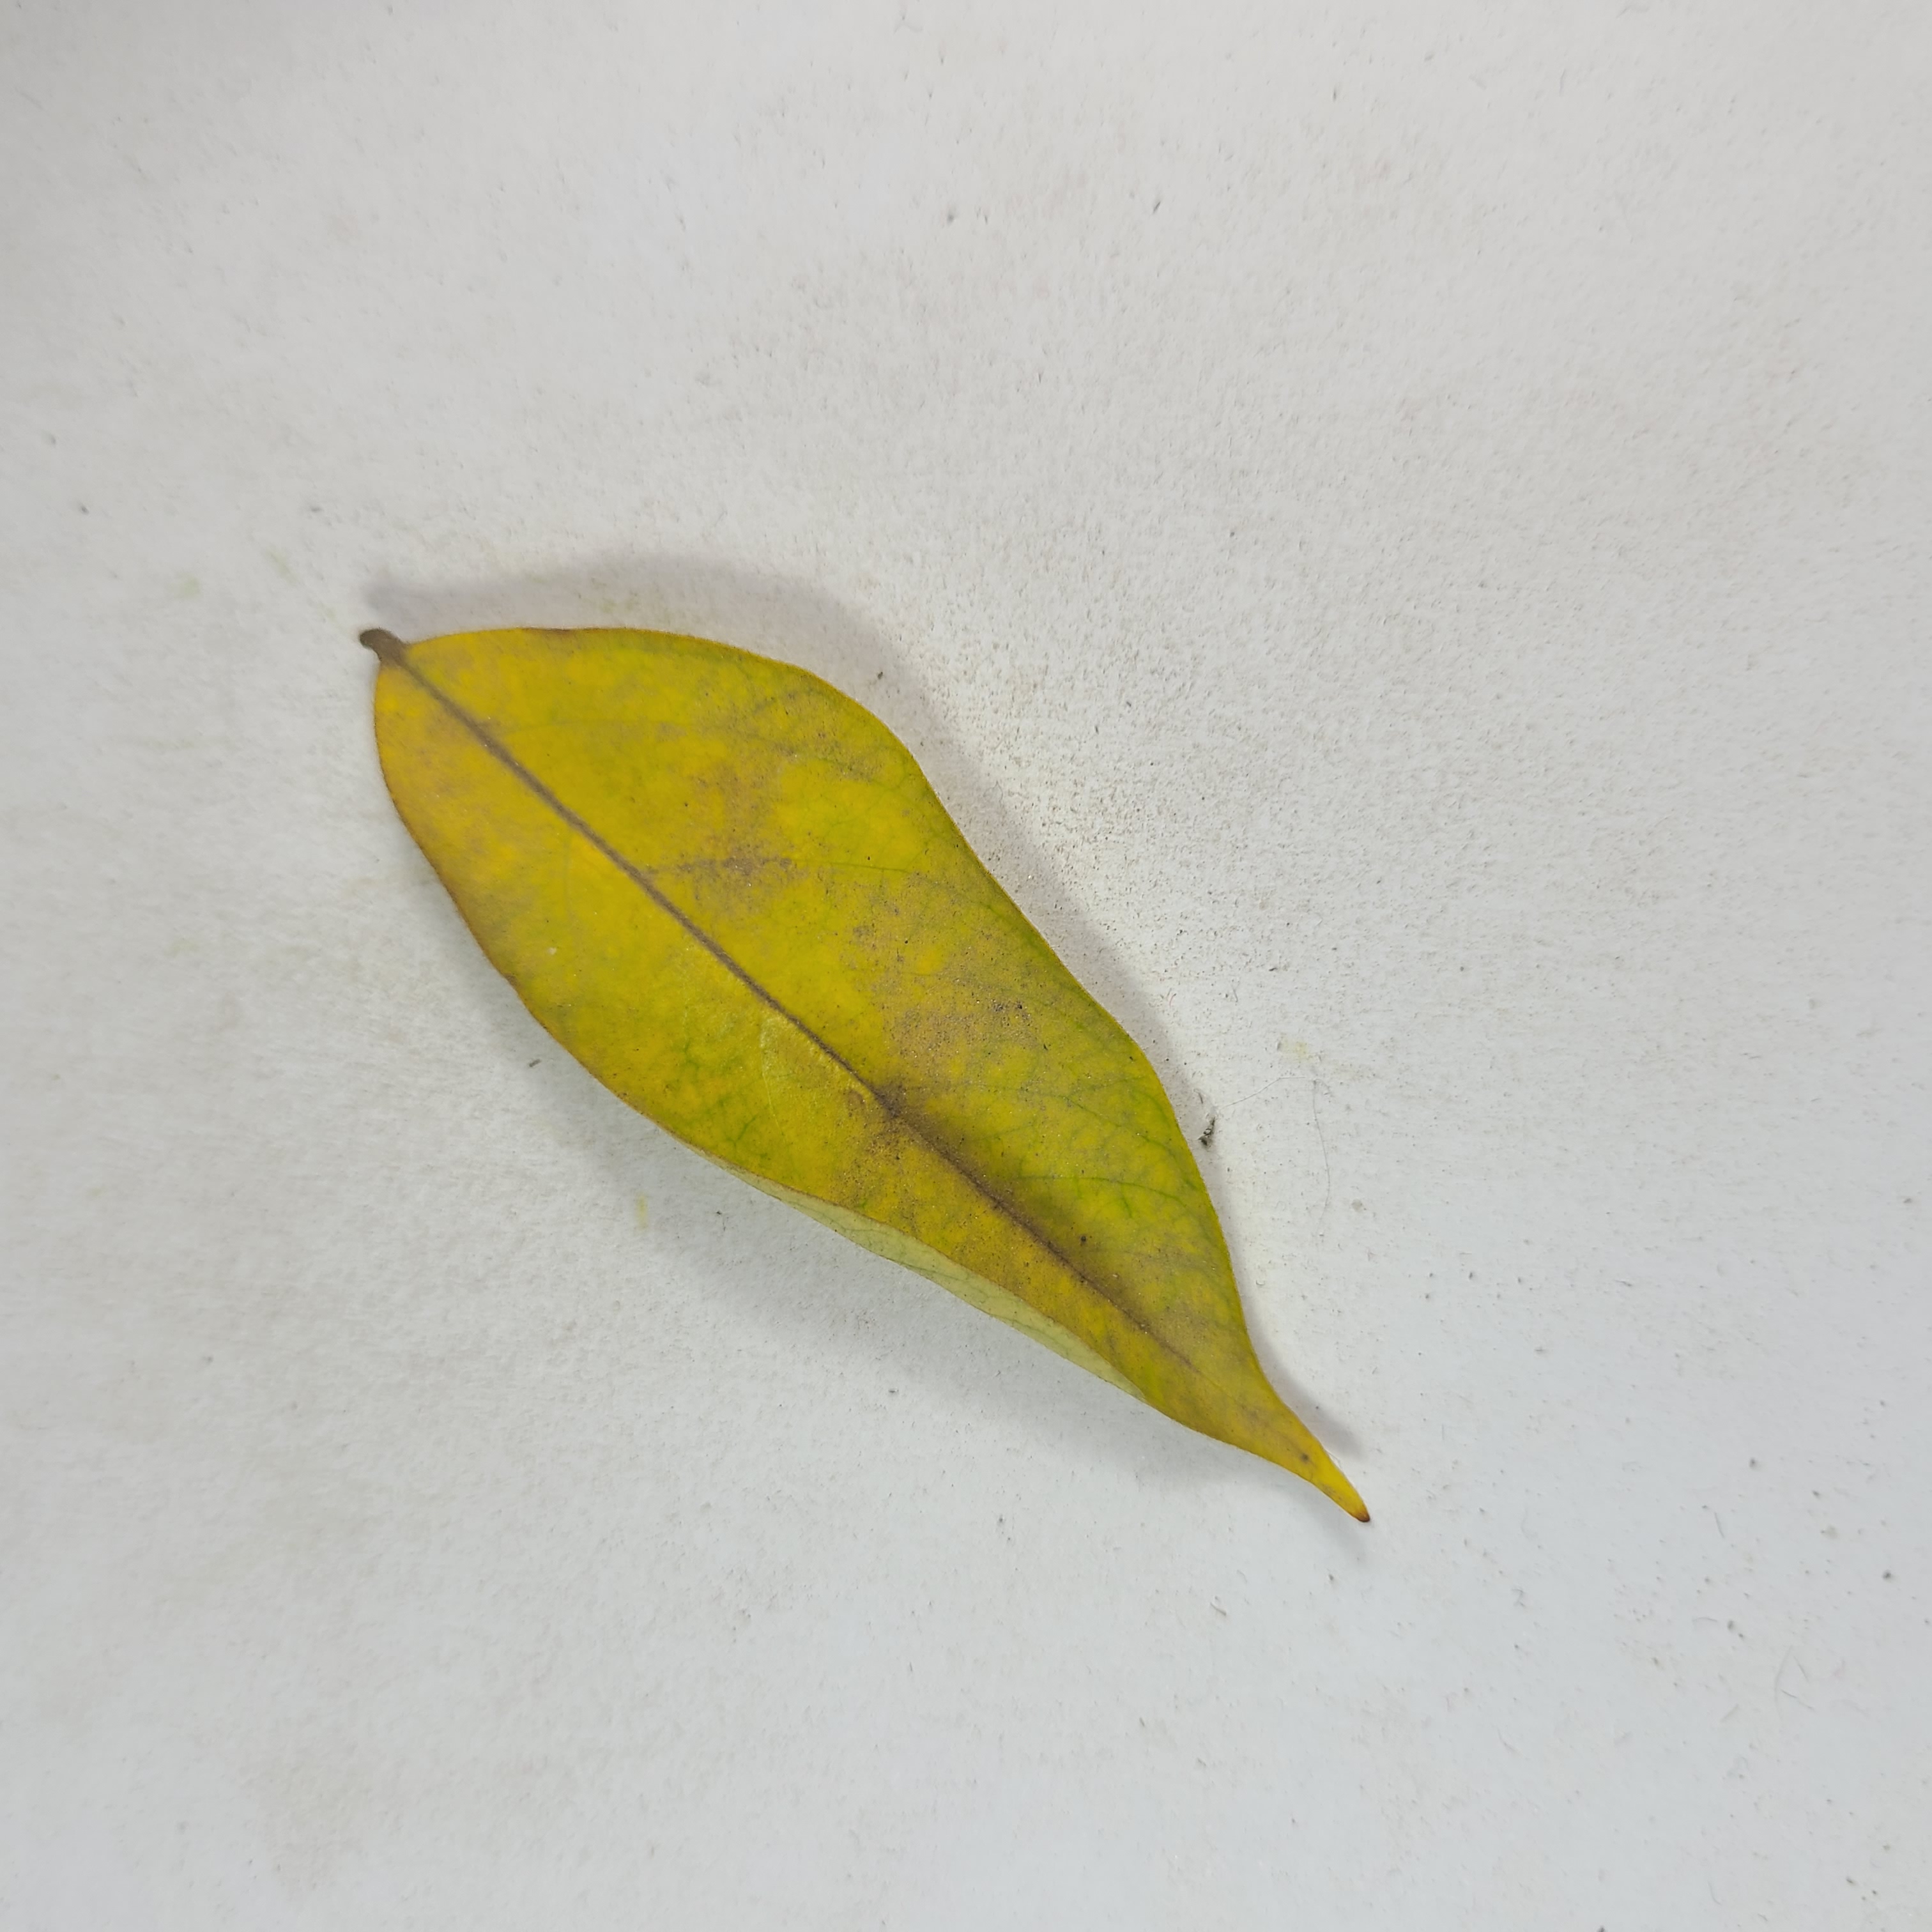
Label: Yellow Leaves